Caneworking

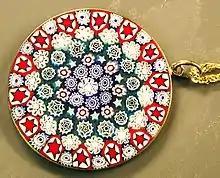
A small - - disc of millefiori-patterned glass. Each of the stars and flowers is a cross-section of a cane

Another technique for forming cane is to use optic molds to make more complex cross sections. An optic mold is an open-ended cone-shaped mold with some sort of lobed or star shape around its inside circumference. When a gather or partially blown bubble is forced into the mold, its outside takes the shape of the mold. Canes with complicated, multi-colored patterns are formed by placing layers of different or alternating colors over a solid-color core, using various optic molds on the layers as they are built. Because the outer layers are hotter than those inside when the molds are used, the mold shape is impressed into the outer color without deforming the inner shapes. Canes made in this way are used in making "millefiori". Discs from eight different canes have been used to make the pendant in the photo.